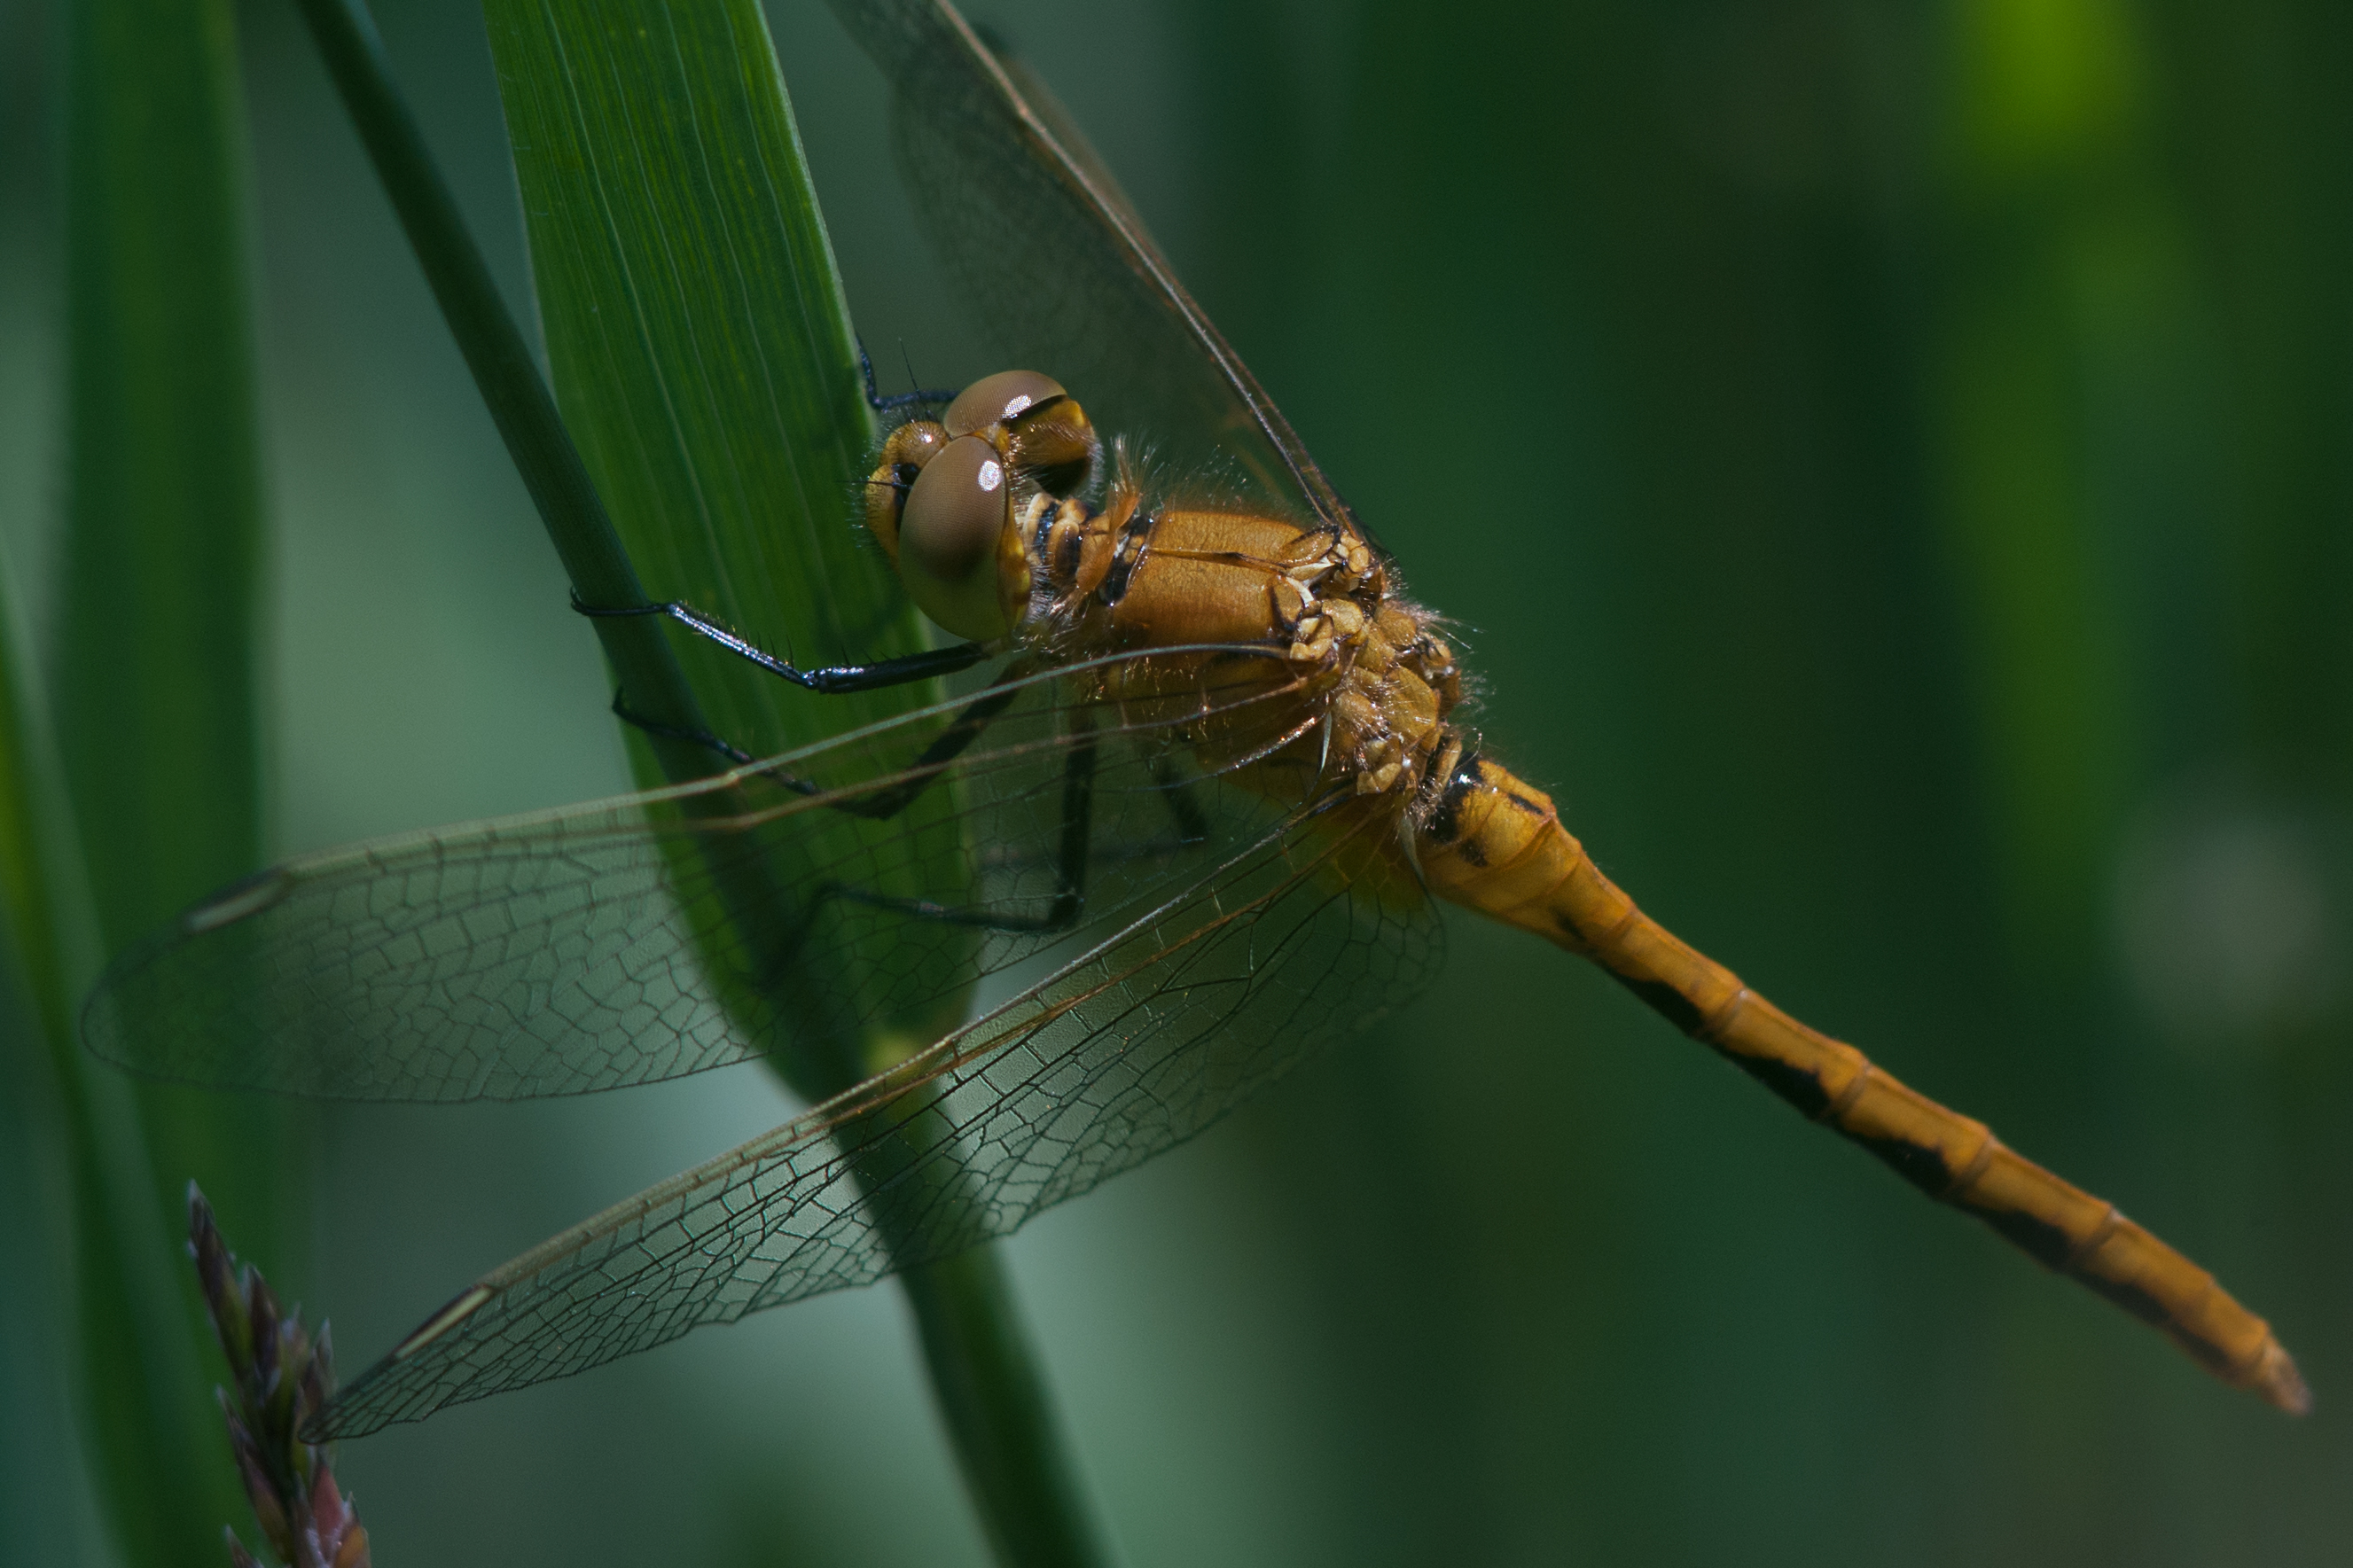
photography, leaf, fly, reed, orange, green, insect, macro, park, bug, close, fauna, invertebrate, close up, leaves, sunny, cool image, dragonfly, dragon, up, 135mm, calgary, damselfly, 35, jupiter, bowmont, 37a, macro photography, arthropod, plant stem, dragonflies and damseflies, net winged insects